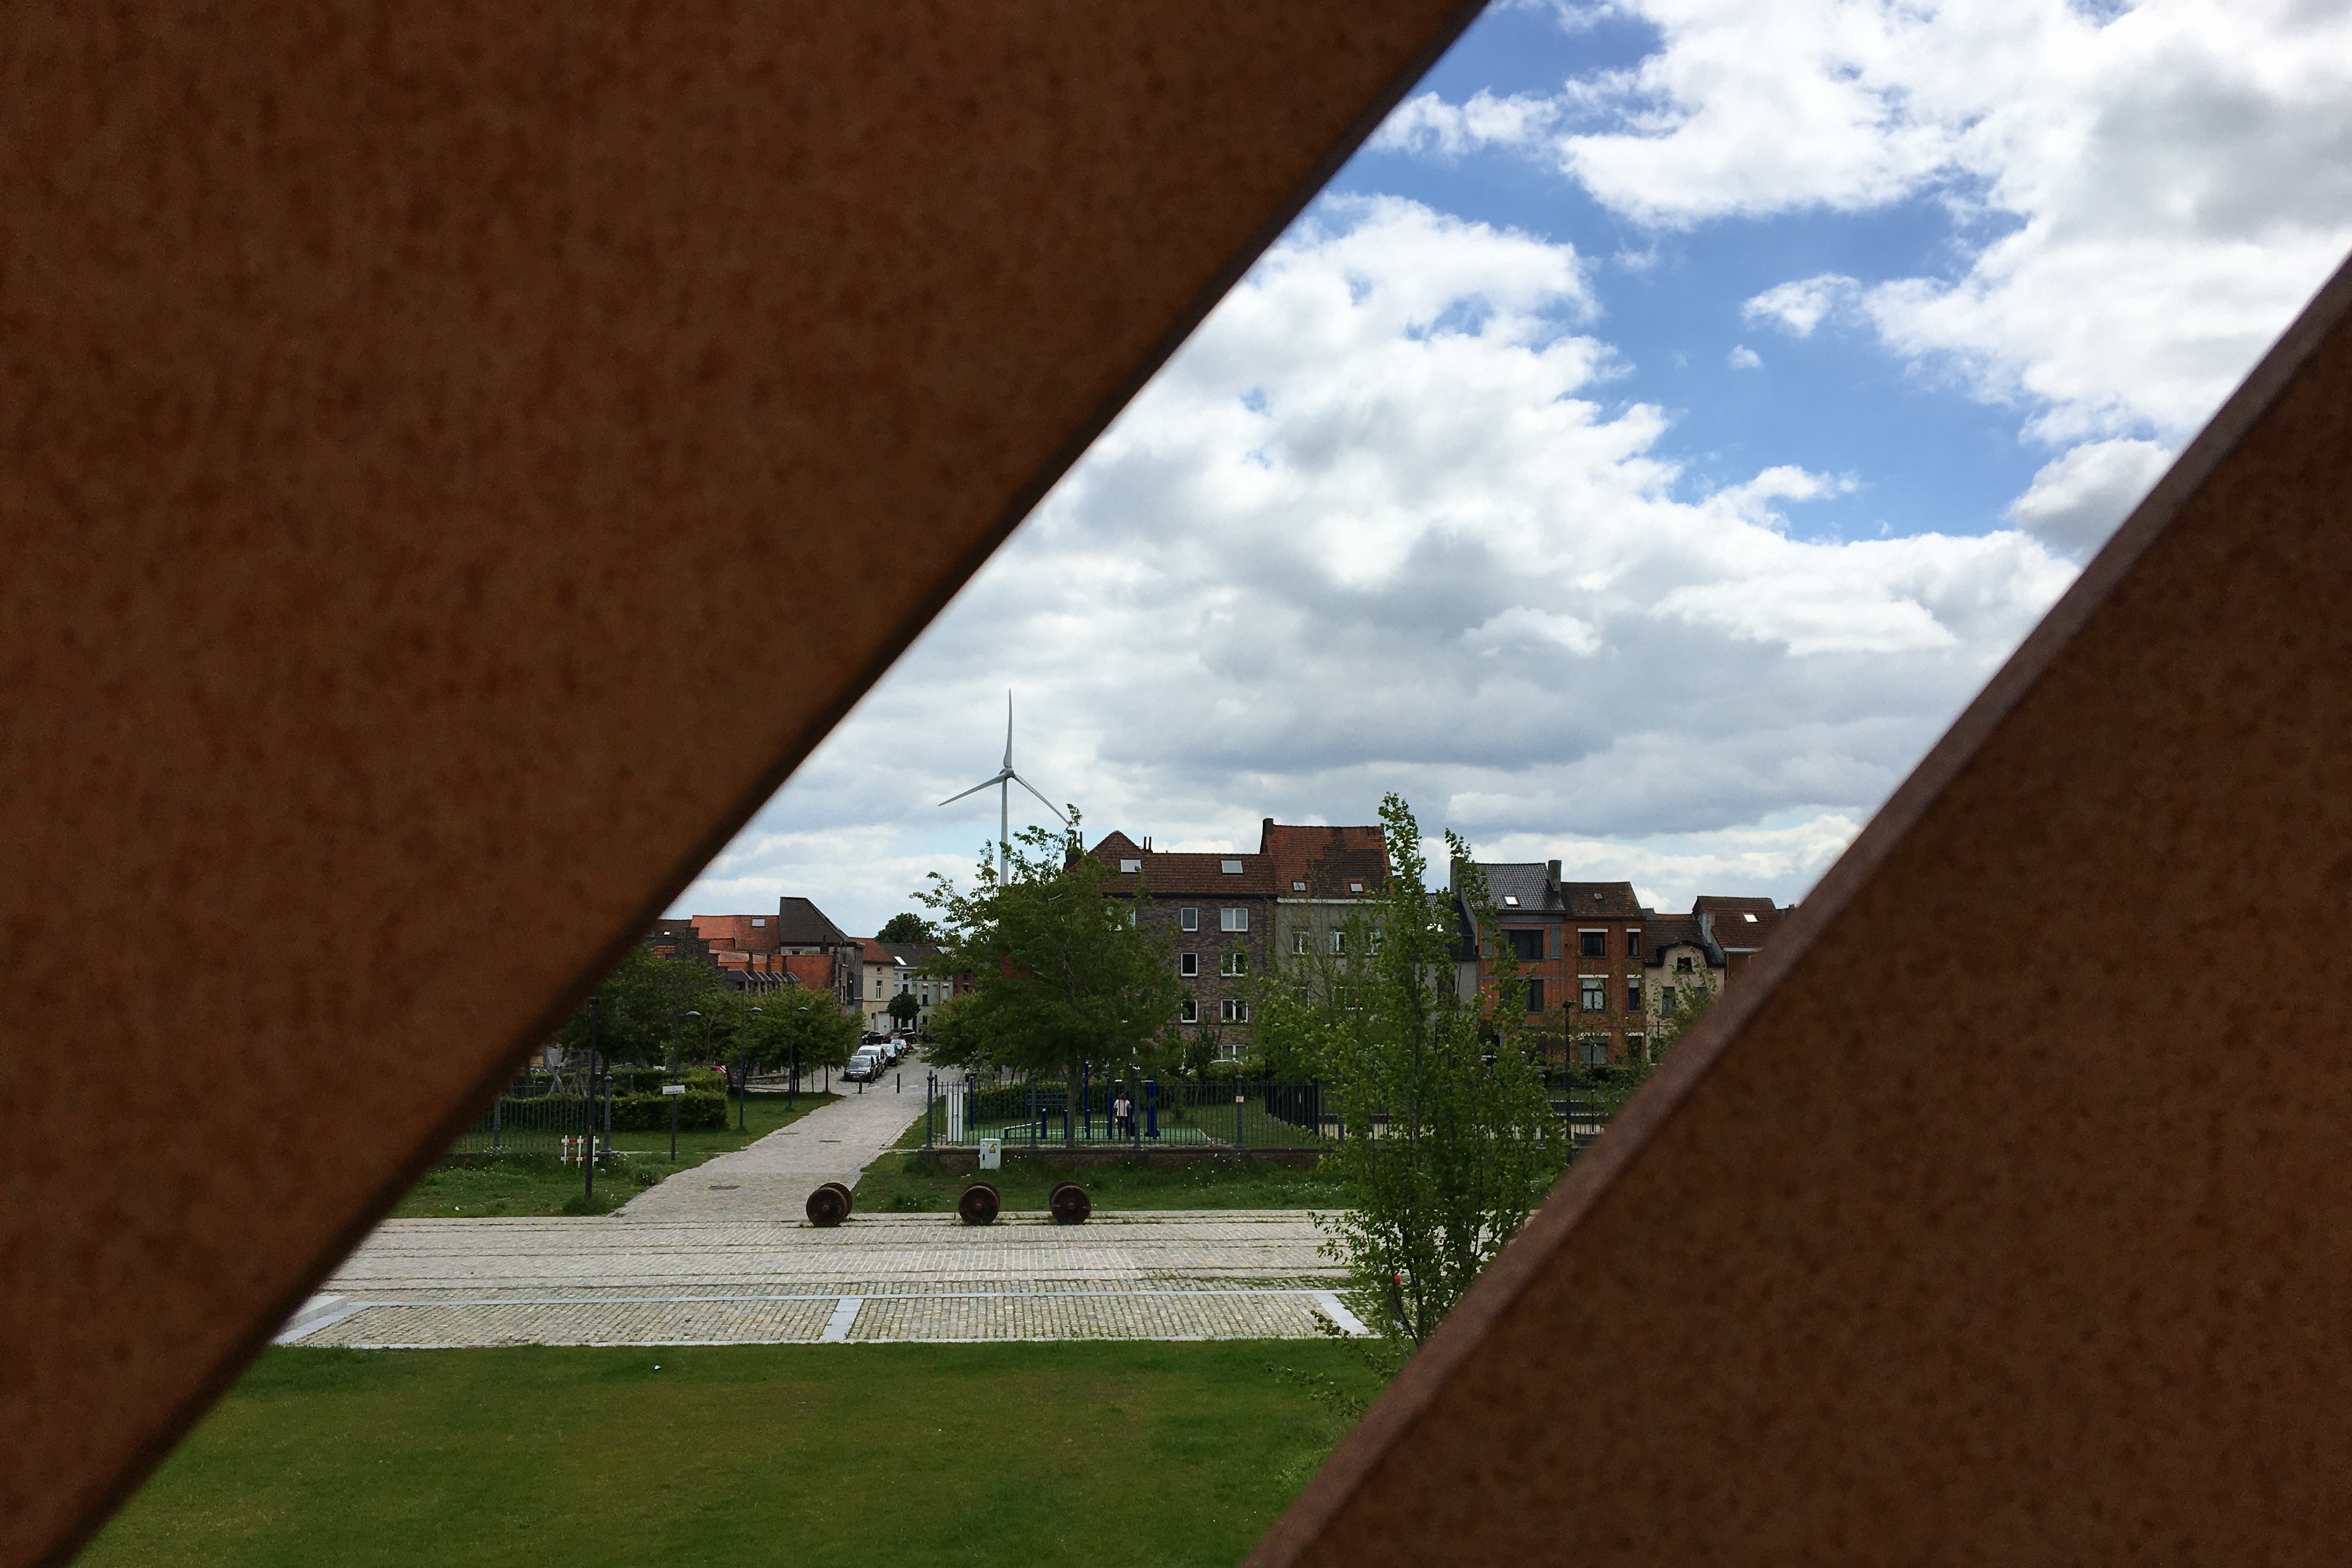
city view, window view, cloud, sky, plant, shade, tree, road surface, urban design, wood, grass, facade, Tints and shades, city, landscape, art, building, human settlement, concrete, brick, roof, road, cumulus, brickwork, rock, apartment, daylighting, room, mixed use, headquarters, shadow